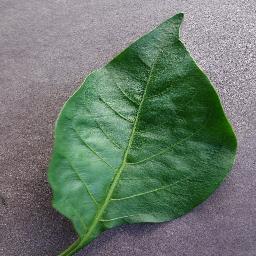
Label: Pepper,_bell___healthy